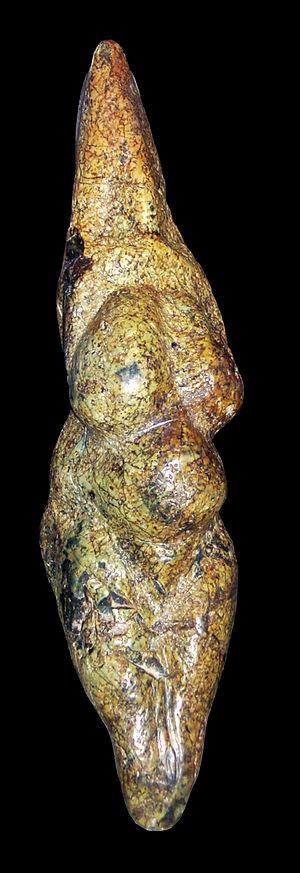
La Vénus de Savignano est une statuette en stéatite, datant du Paléolithique supérieur, découverte près du village de Savignano sul Panaro, dans la province de Modène en Italie.
L'Italie possède une histoire qui est intimement liée à l'Europe et au bassin méditerranéen.
La Préhistoire de l'Italie est la période comprise entre les premières traces humaines trouvées en Italie, remontant à plus d'un million d'années, et l'introduction de l'écriture sous la Rome antique, au milieu du Ier millénaire av. J.-C..